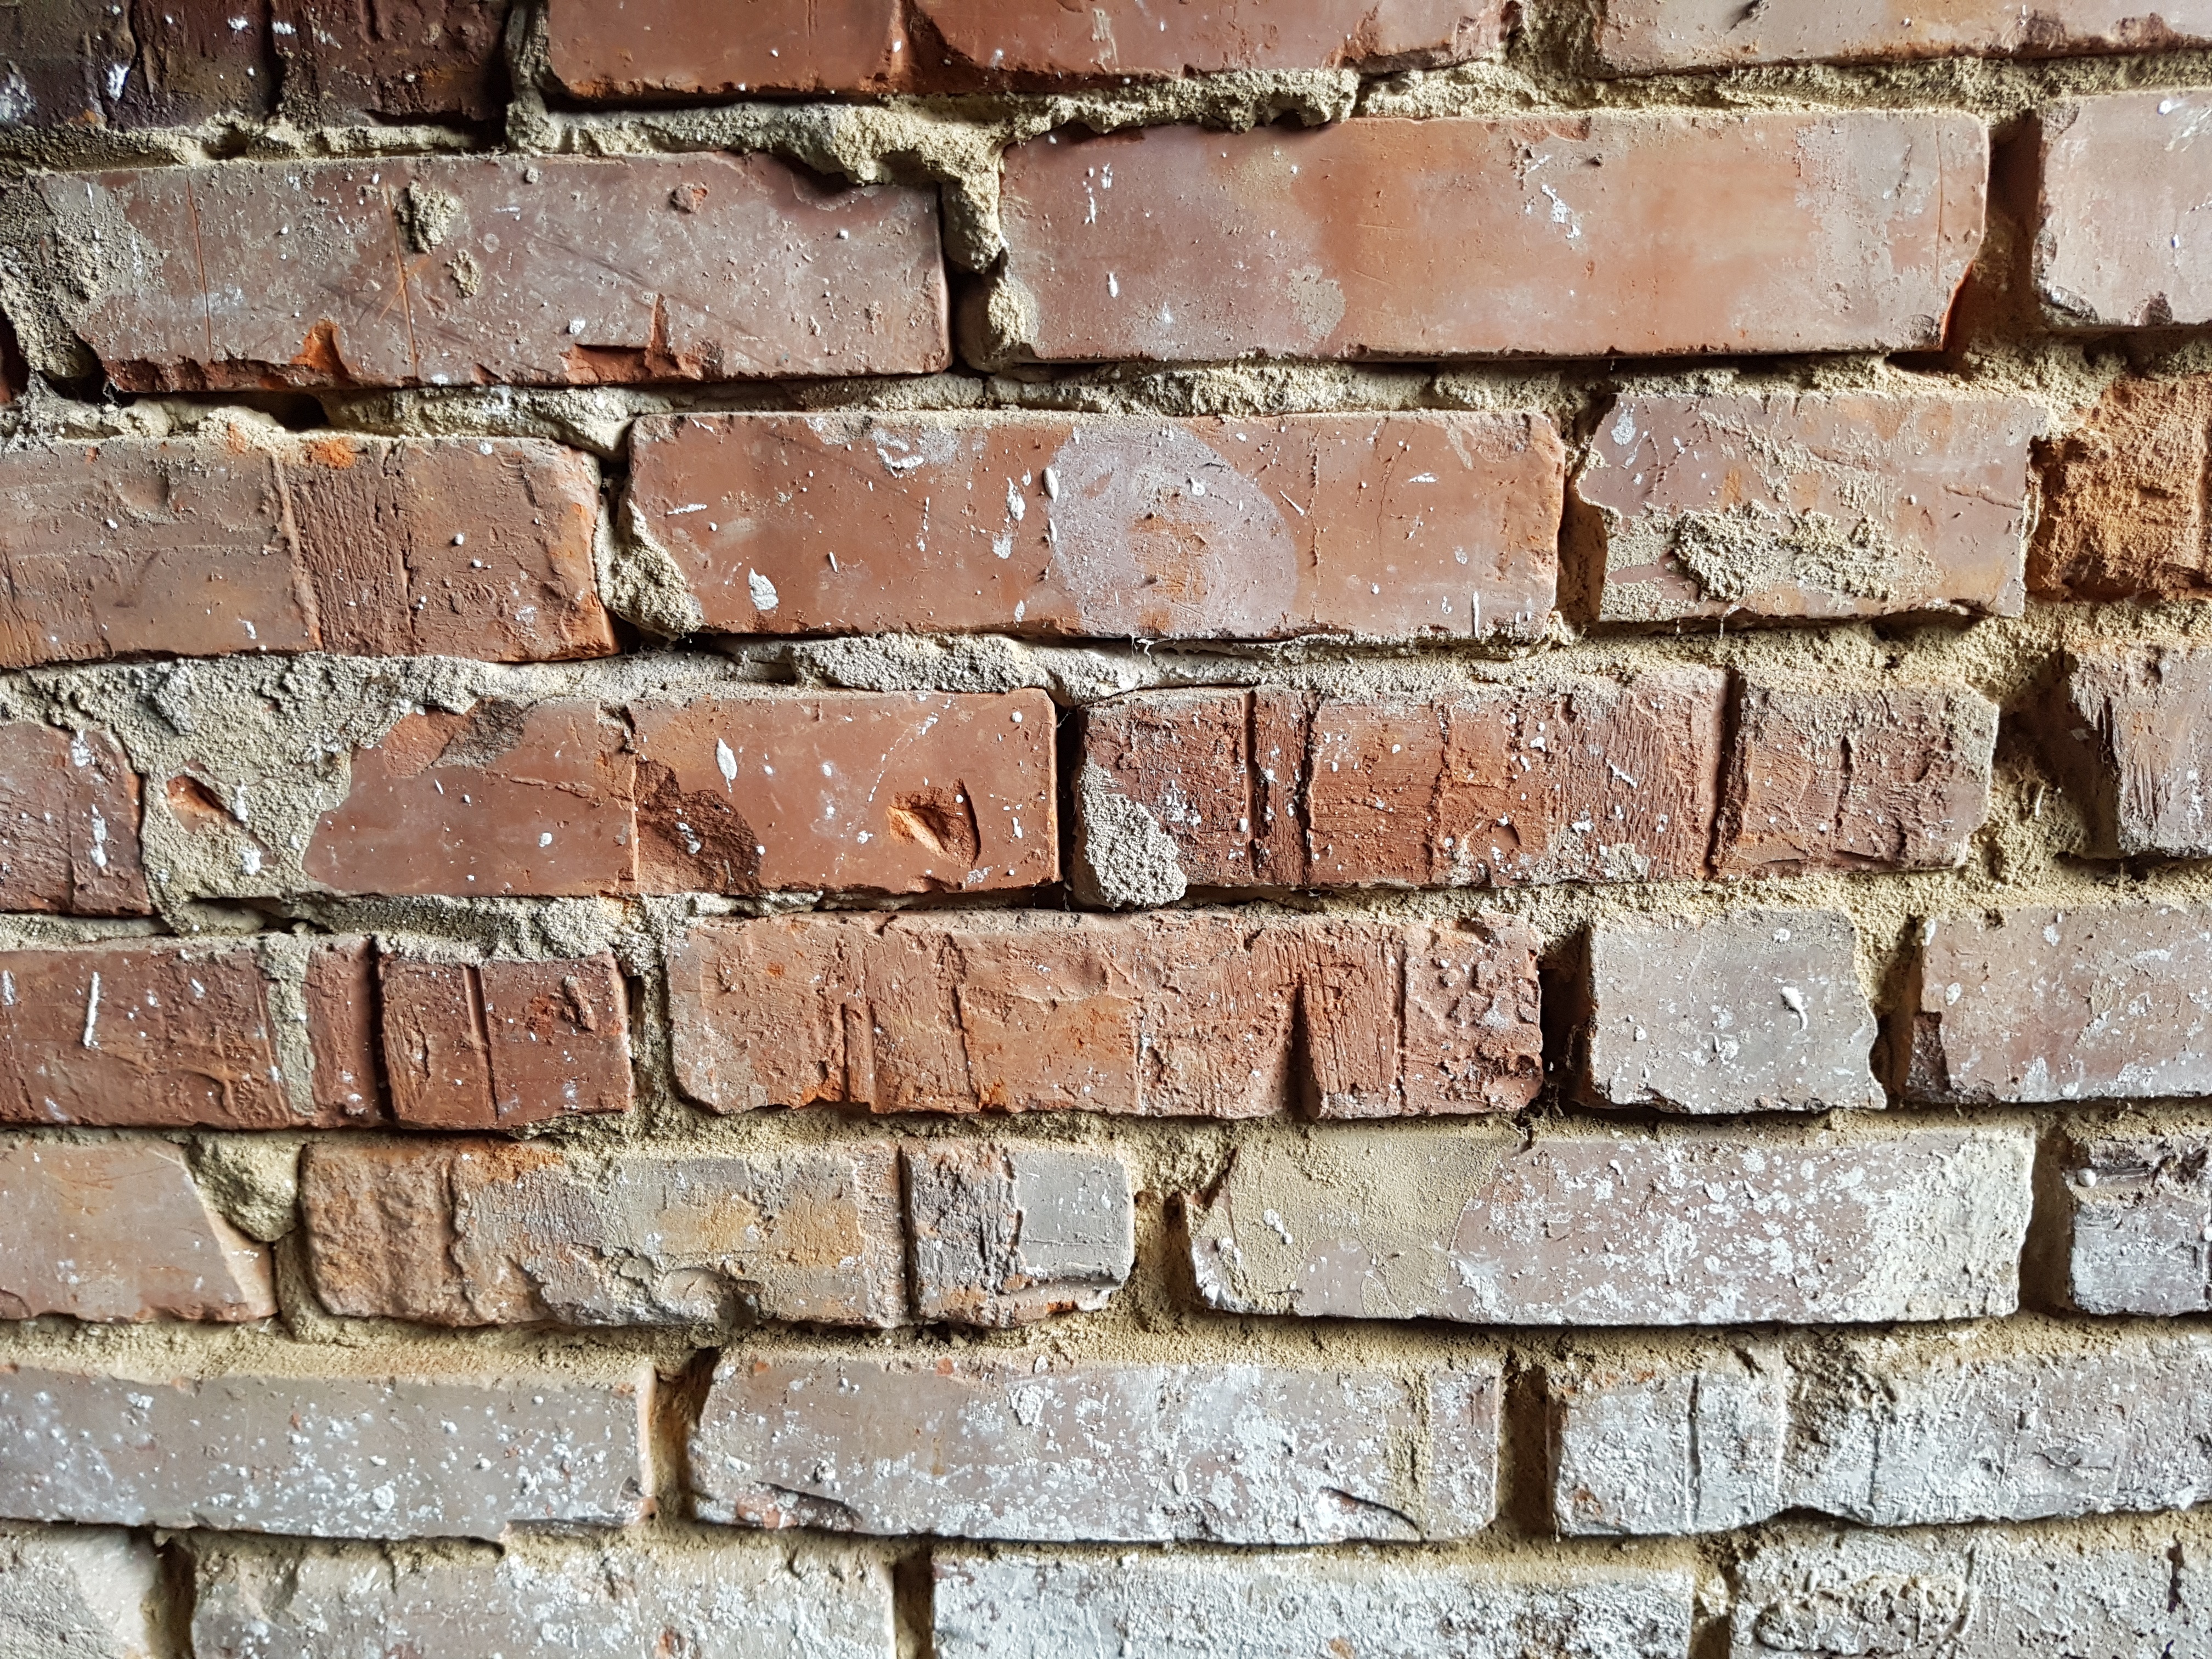
grungy, vintage, antique, texture, floor, interior, building, old, wall, stone, dark, dirty, grunge, empty, stone wall, brick, material, concrete, block, blank, bricks, brickwork